Cleft sentence

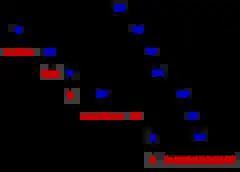

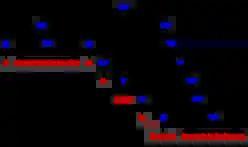
If-Because Cleft sentence: ""If he wants to be an actor it's because he wants to be famous.""

Traditional accounts of cleft structures classify these according to the elements involved following English-centric analyses (such as "wh-words", the pronoun "it", the quantifier "all", and so on). This makes it difficult to conduct cross-linguistic investigations of clefts since these elements do not exist in all other languages, which has led to a proposal for a revision of existing cleft taxonomy (see Calude 2009).